David Selenica

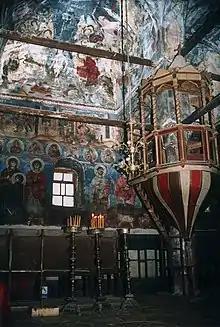
Murals of St. Nicholas church in Moscopole, painted by David Selenicasi

David Selenica (17th century18th century), also commonly known as Selenicasi, was an Albanian Orthodox icon and fresco painter of the Post-Byzantine period in the seventeenth century. Alongside Onufri and Kostandin Shpataraku, he is regarded as one of the most prominent figures of medieval Albanian art.